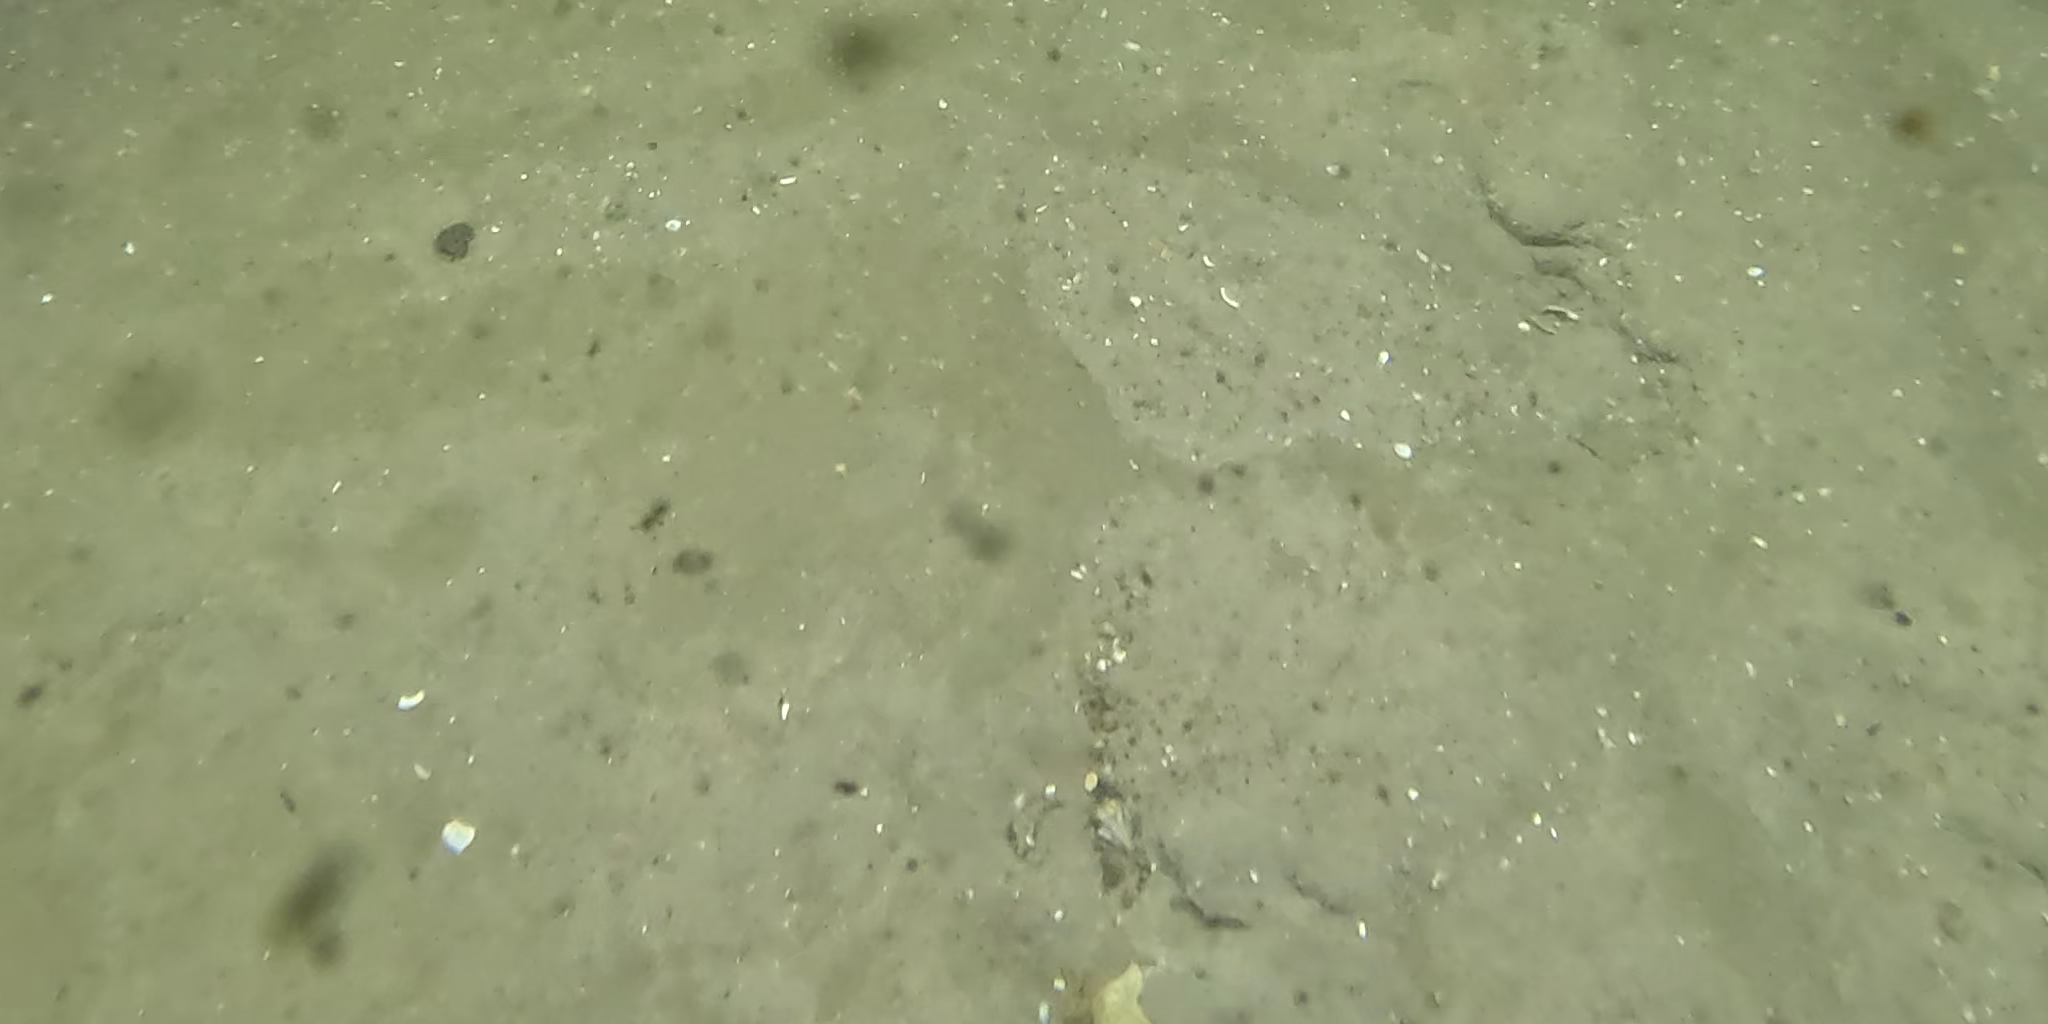
Seabed habitat: sand